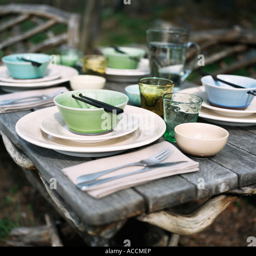
a table set for a dinner party